Heyuannia

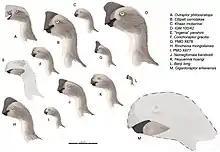
Restorations of oviraptorid heads shown to scale; E is "H. yanshini" and K is "H. huangi"

"Heyuannia" is a medium-sized oviraptorid. Gregory S. Paul in 2010 estimated its length at 1.5 metres, the weight at twenty kilograms. Its toothless skull is relatively short with a steep snout. It had very short arms and digits, and its first digit was reduced.